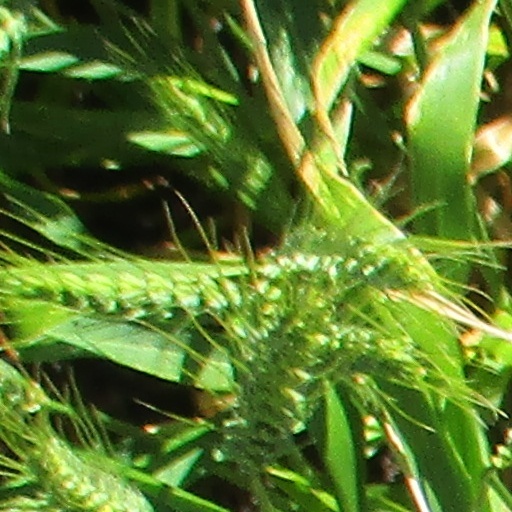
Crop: wheat